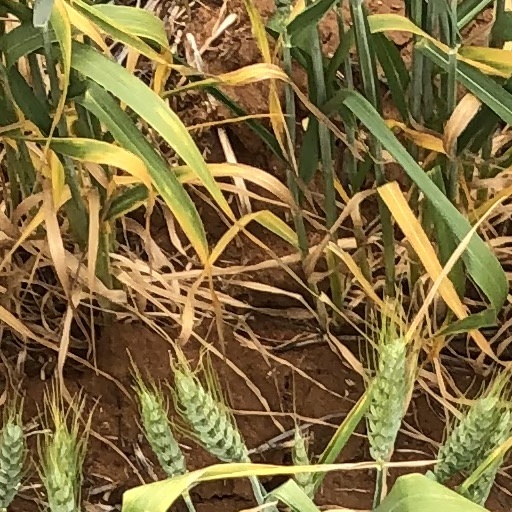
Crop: wheat